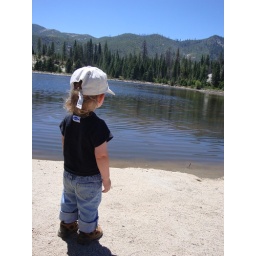
1 little boy by the lake